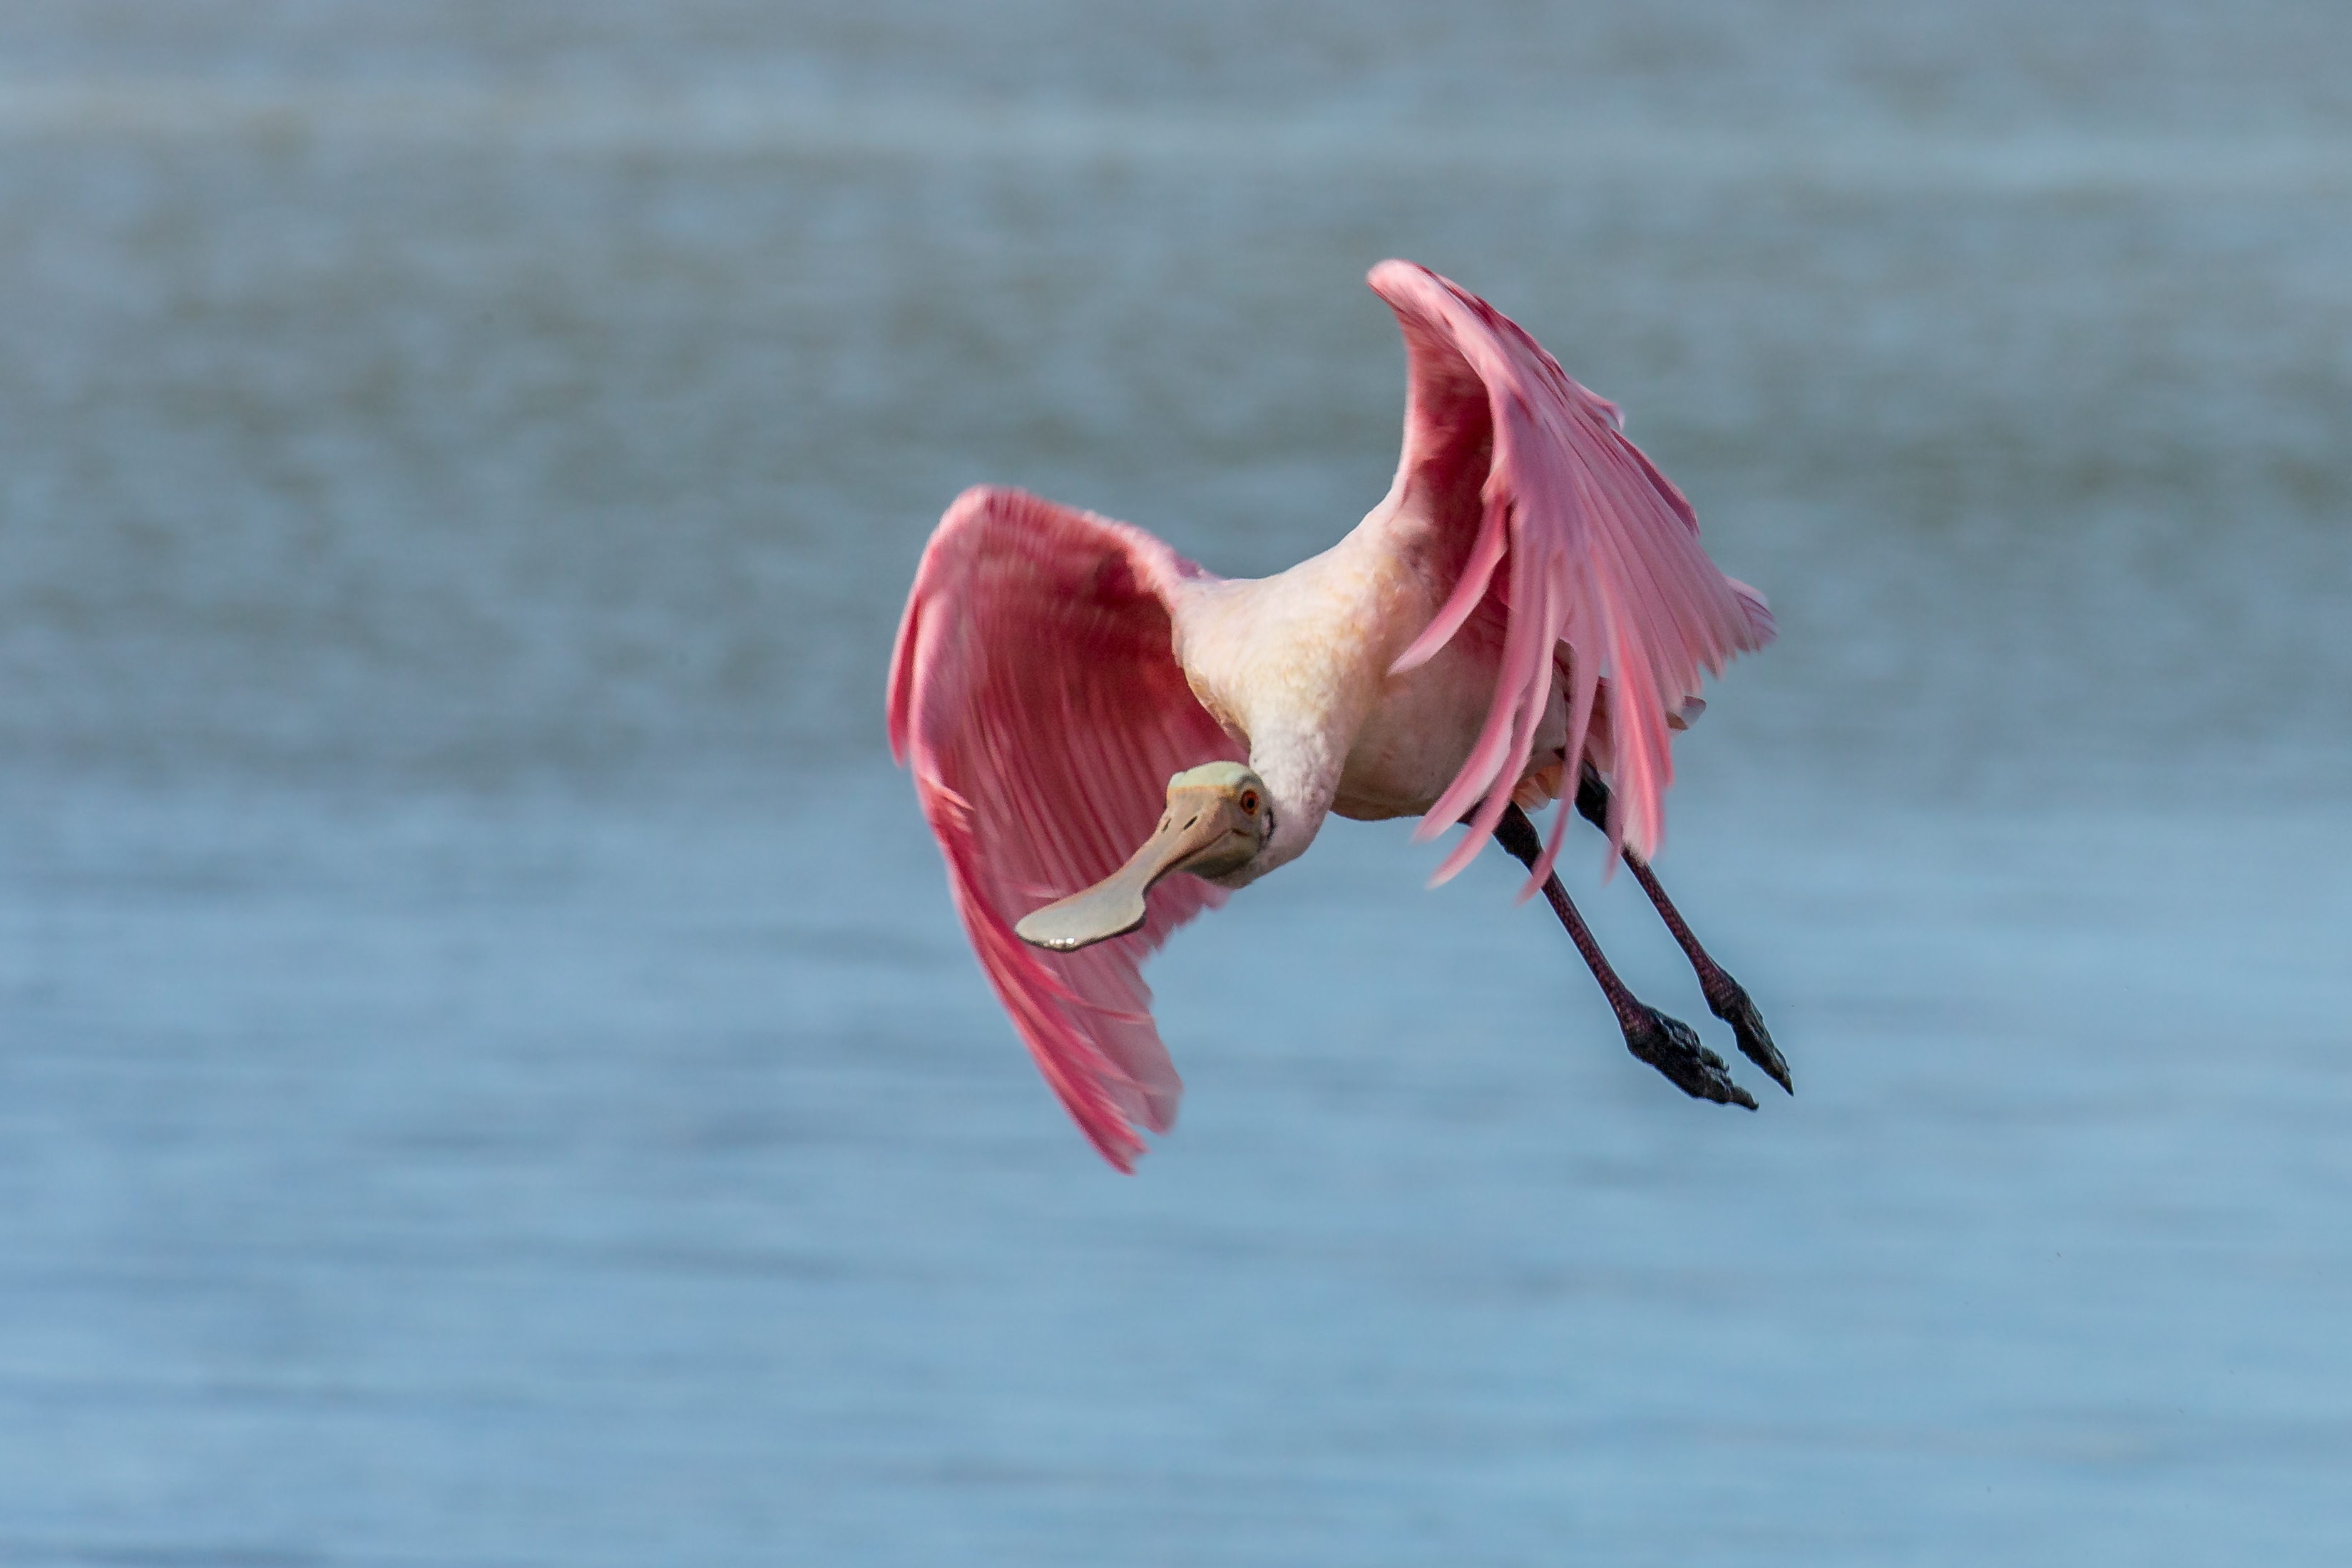
bird, wing, pelican, seabird, beak, flamingo, vertebrate, water bird